Old Croghan Man

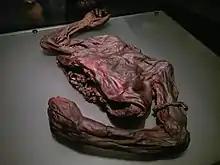
Oldcroghan Man in the National Museum of Ireland

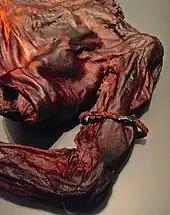
Oldcroghan Man on display in the National Museum of Ireland

Old Croghan Man ("Seanfhear Chruacháin" in Irish) is a well-preserved Irish Iron Age bog body found in June 2003. The remains are named after Croghan Hill, north of Daingean, County Offaly, near where the body was found. The find is on display in the National Museum of Ireland in Dublin.